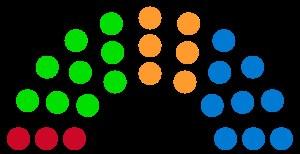
Versoix est une ville et une commune du canton de Genève située sur la rive droite du Léman.